Jérémy Chardy

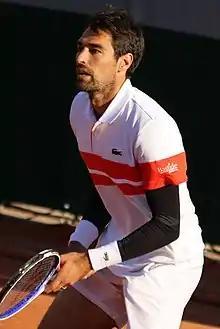
Chardy at the 2019 French Open

Jérémy Chardy (born 12 February 1987) is a French tennis coach and a former professional player. He has won one ATP Tour singles title, in Stuttgart in 2009. His best major performance in singles was reaching the quarterfinals of the 2013 Australian Open, and in doubles was reaching the final at the 2019 French Open partnering Fabrice Martin. He achieved a career-high singles ranking of world No. 25 on 28 January 2013 and No. 24 on 3 February 2020 in doubles.